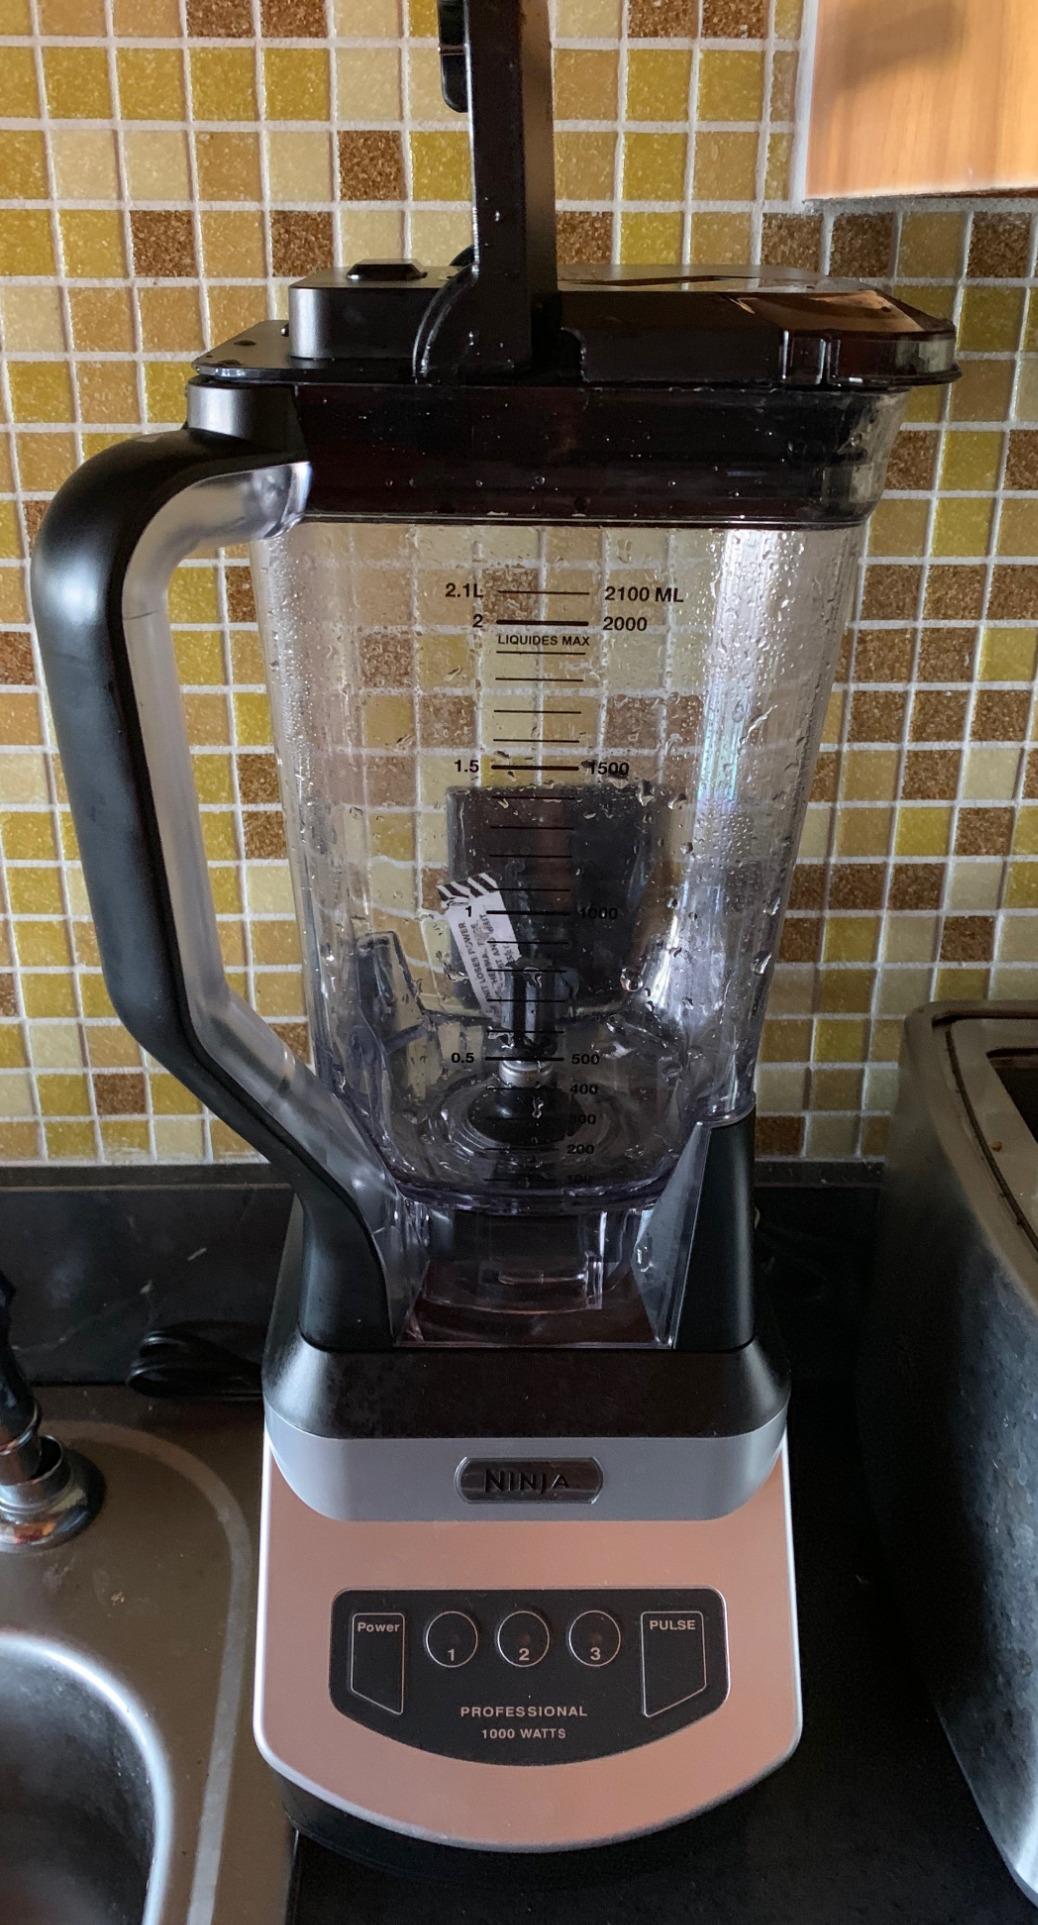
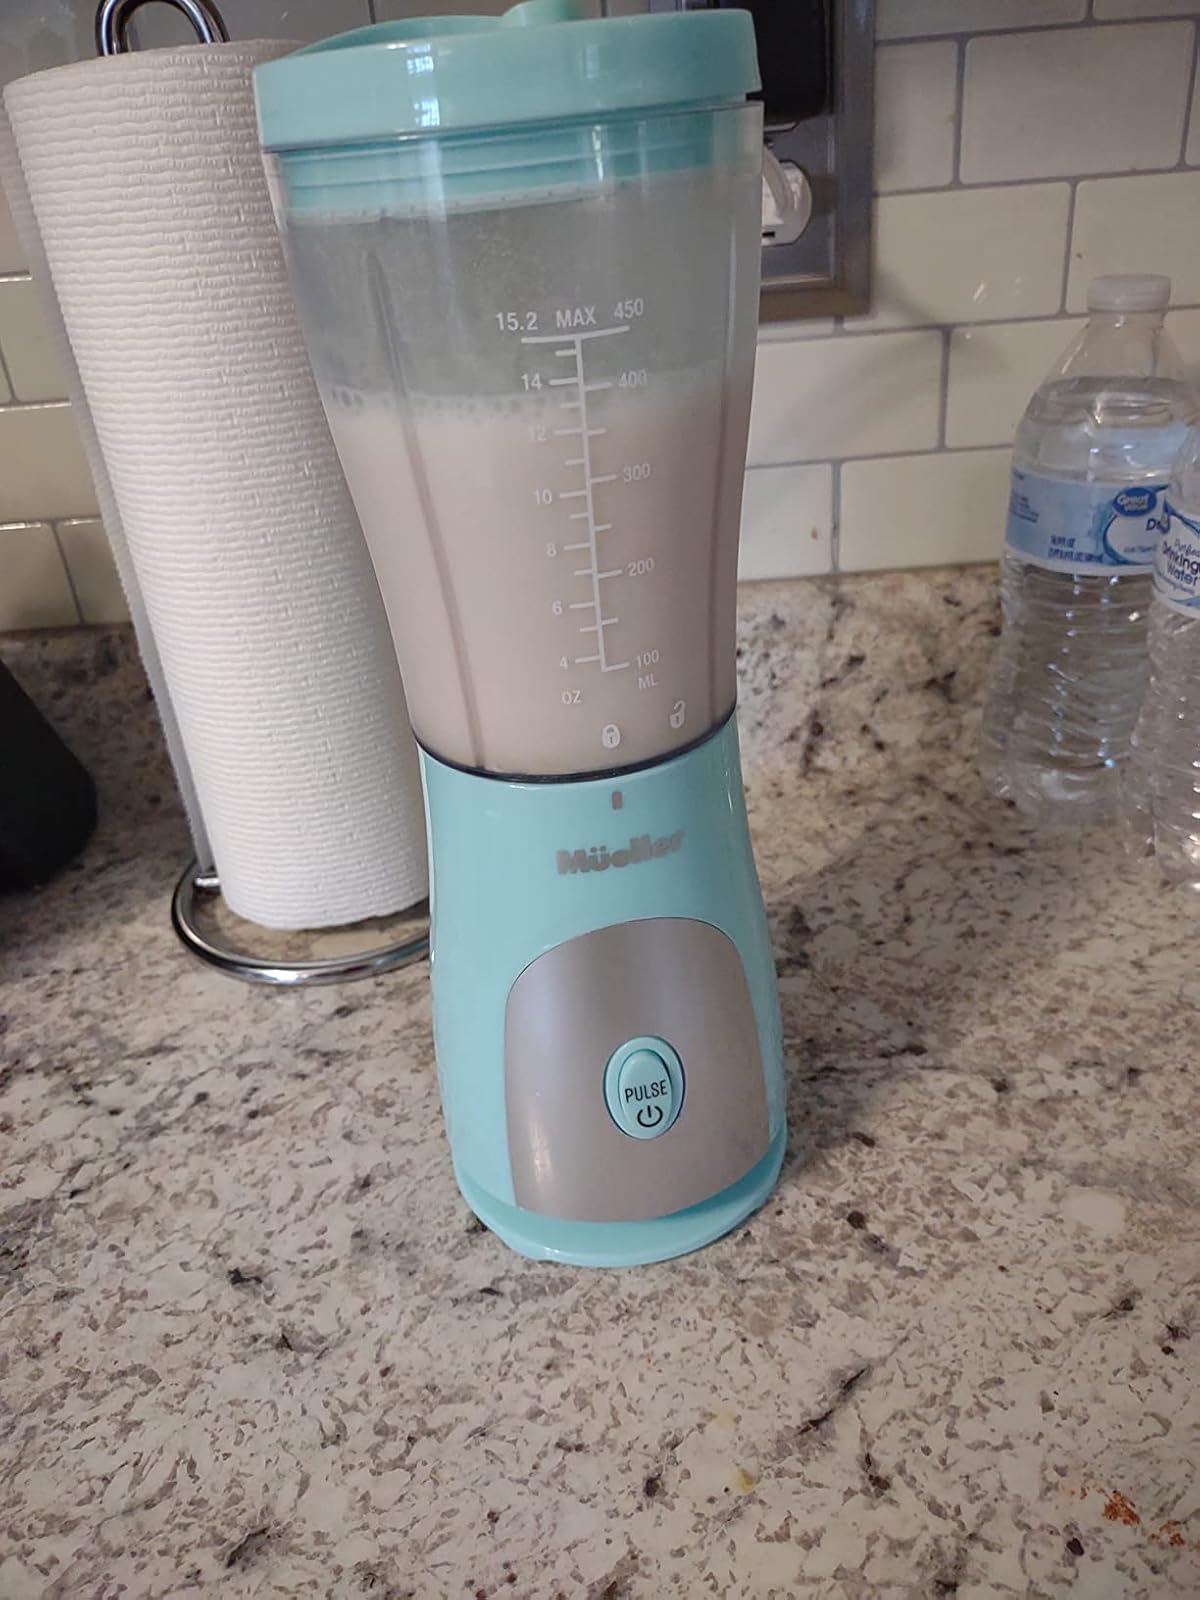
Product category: items_blender
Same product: no